Navassa Island

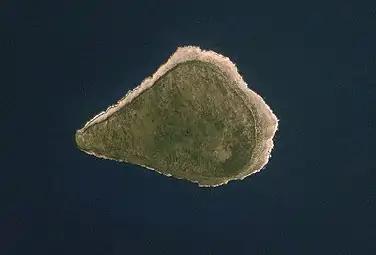
Navassa Island in 2006 from space

Navassa Island (sometimes ) is an uninhabited island in the Windward Passage of the Caribbean Sea. Located east of Jamaica, south of Cuba, and west of Jérémie on the Tiburon Peninsula of Haiti, it is subject to an ongoing territorial dispute between Haiti and the United States, which administers the island through the U.S. Fish and Wildlife Service.